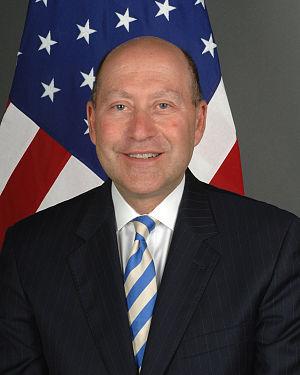
David Cary Jacobson est un avocat et diplomate américain. Il a été nommé ambassadeur des États-Unis au Canada par le président Barack Obama, le 4 juin 2009. Il remplace David Wilkins, qui a quitté ses fonctions quelques jours après l'arrivée au pouvoir du 44ᵉ président des États-Unis. Il quitte son poste en 2017.